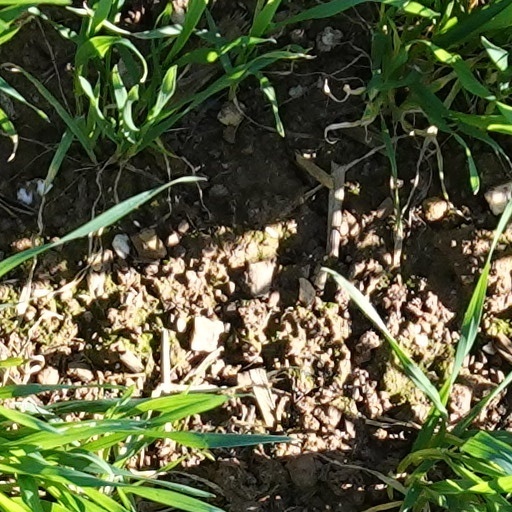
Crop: wheat